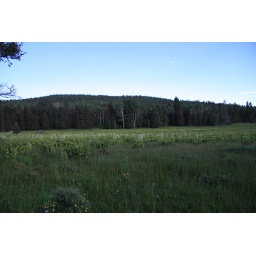
This field is entirely covered with green gentian, zoom in on this insane meadow!